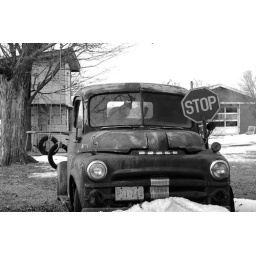
I saw this old truck with a cat sitting in it.